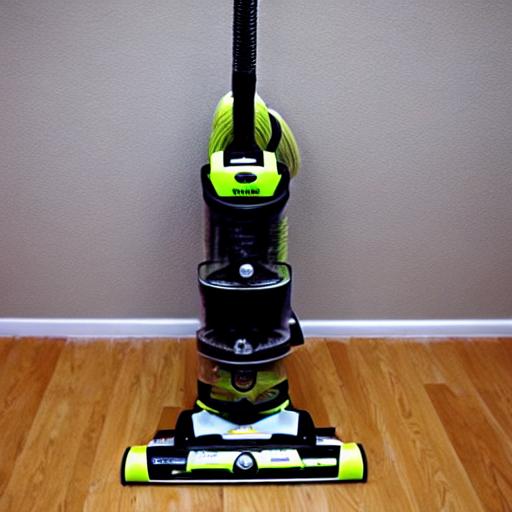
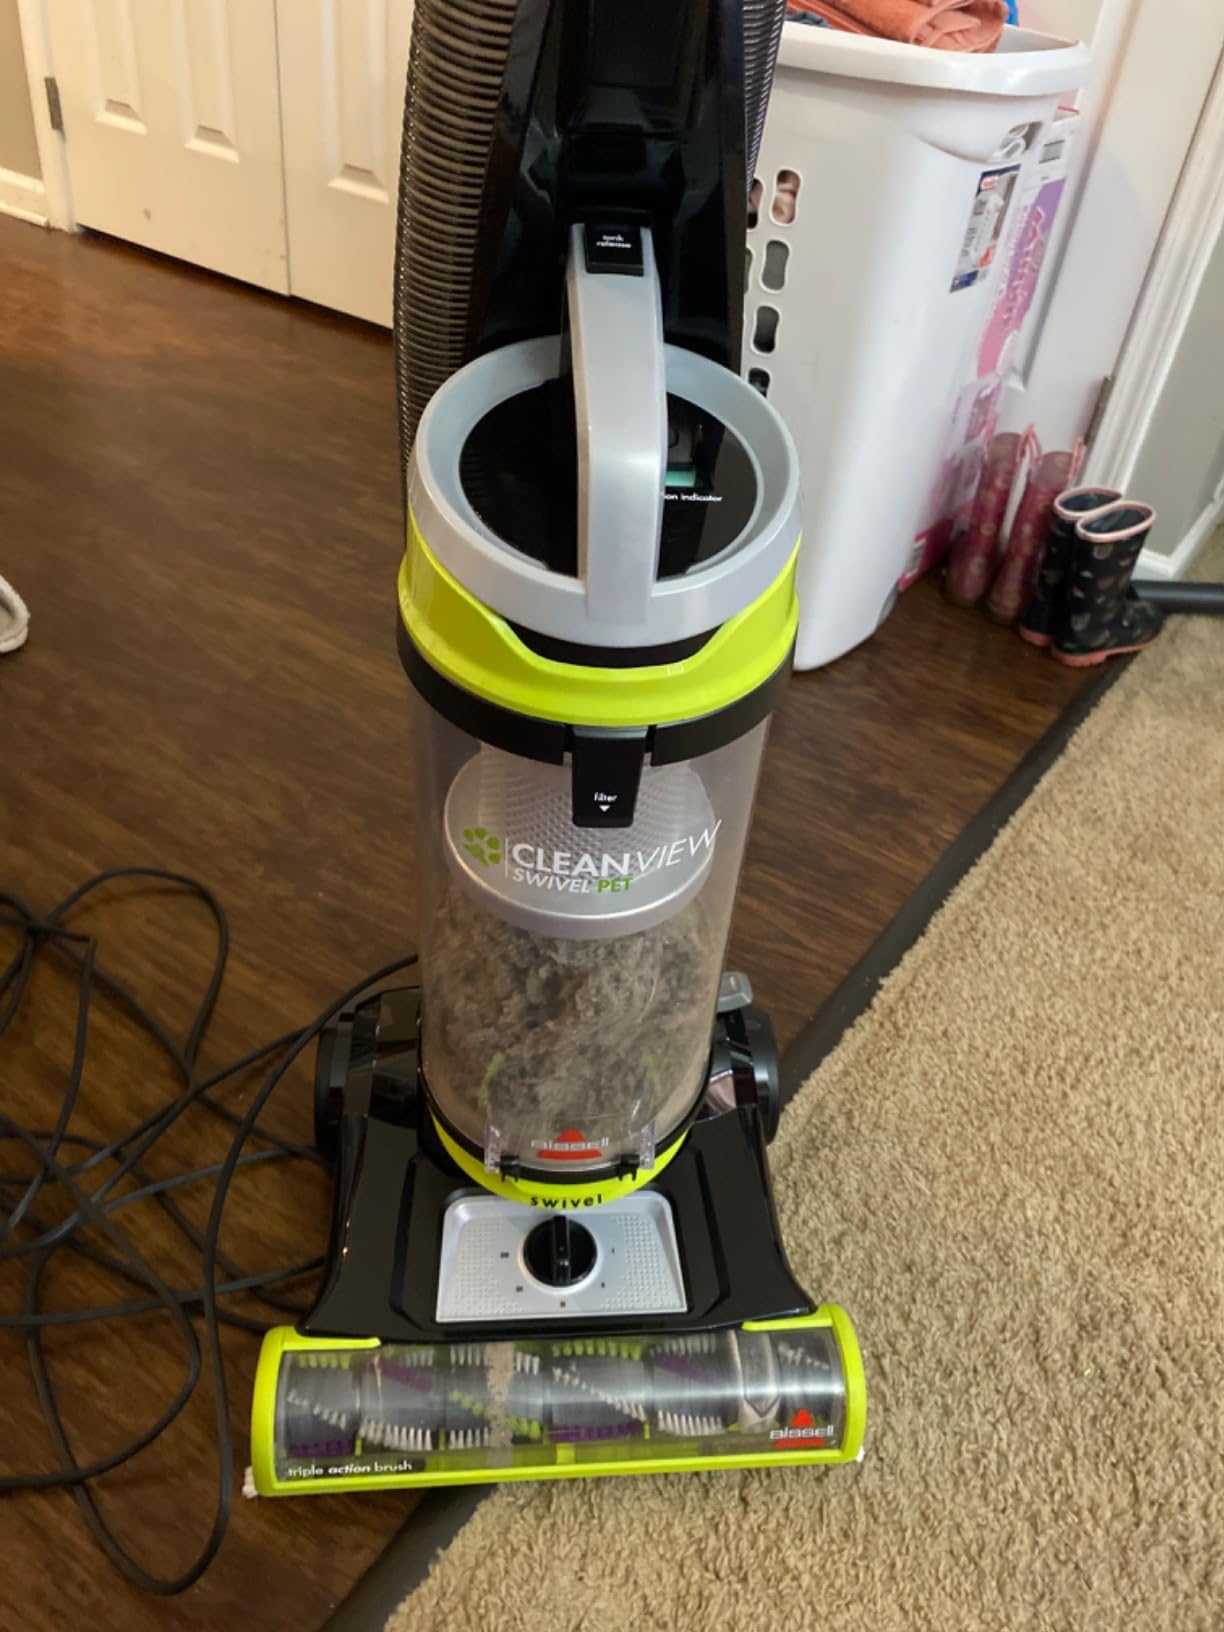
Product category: items_vacuum
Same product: no